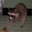
Label: raccoon